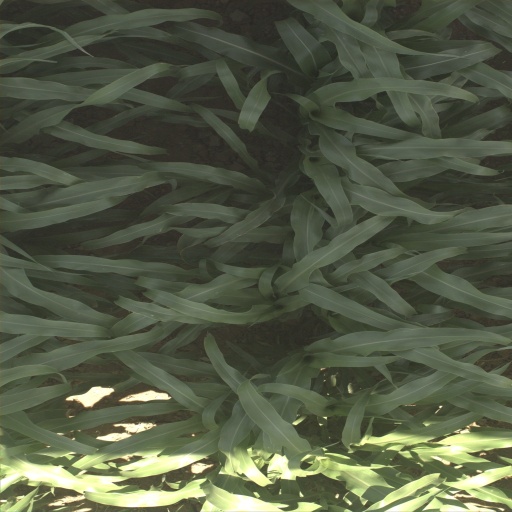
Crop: sorghum